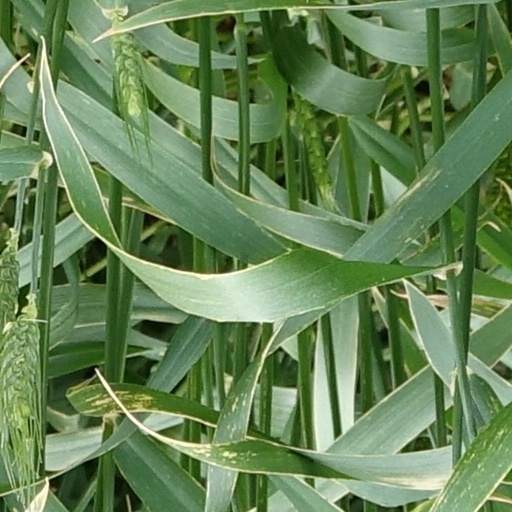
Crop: wheat